In Cold Blood (video game)

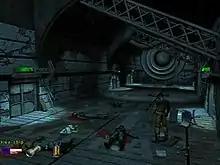
Third-person gameplay typical of the game

"In Cold Blood" is a 3D adventure game played from a third-person perspective. The player guides John Cord's movements with a keyboard or gamepad. Cord must collect objects that can be used with other collectible objects, parts of the scenery, or other people in the game world to solve puzzles and progress in the game. Cord can engage in dialogue with other characters through conversation trees to gain hints of what needs to be done to solve the puzzles or to progress the plot. Combat is available, with Cord able to utilize weapons like guns with limited ammo to defeat enemies à la "Resident Evil".